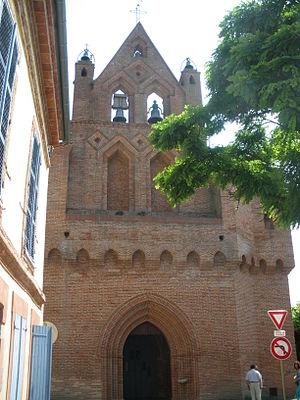
Église de Plaisance-du-Touch (Haute-Garonne, France).